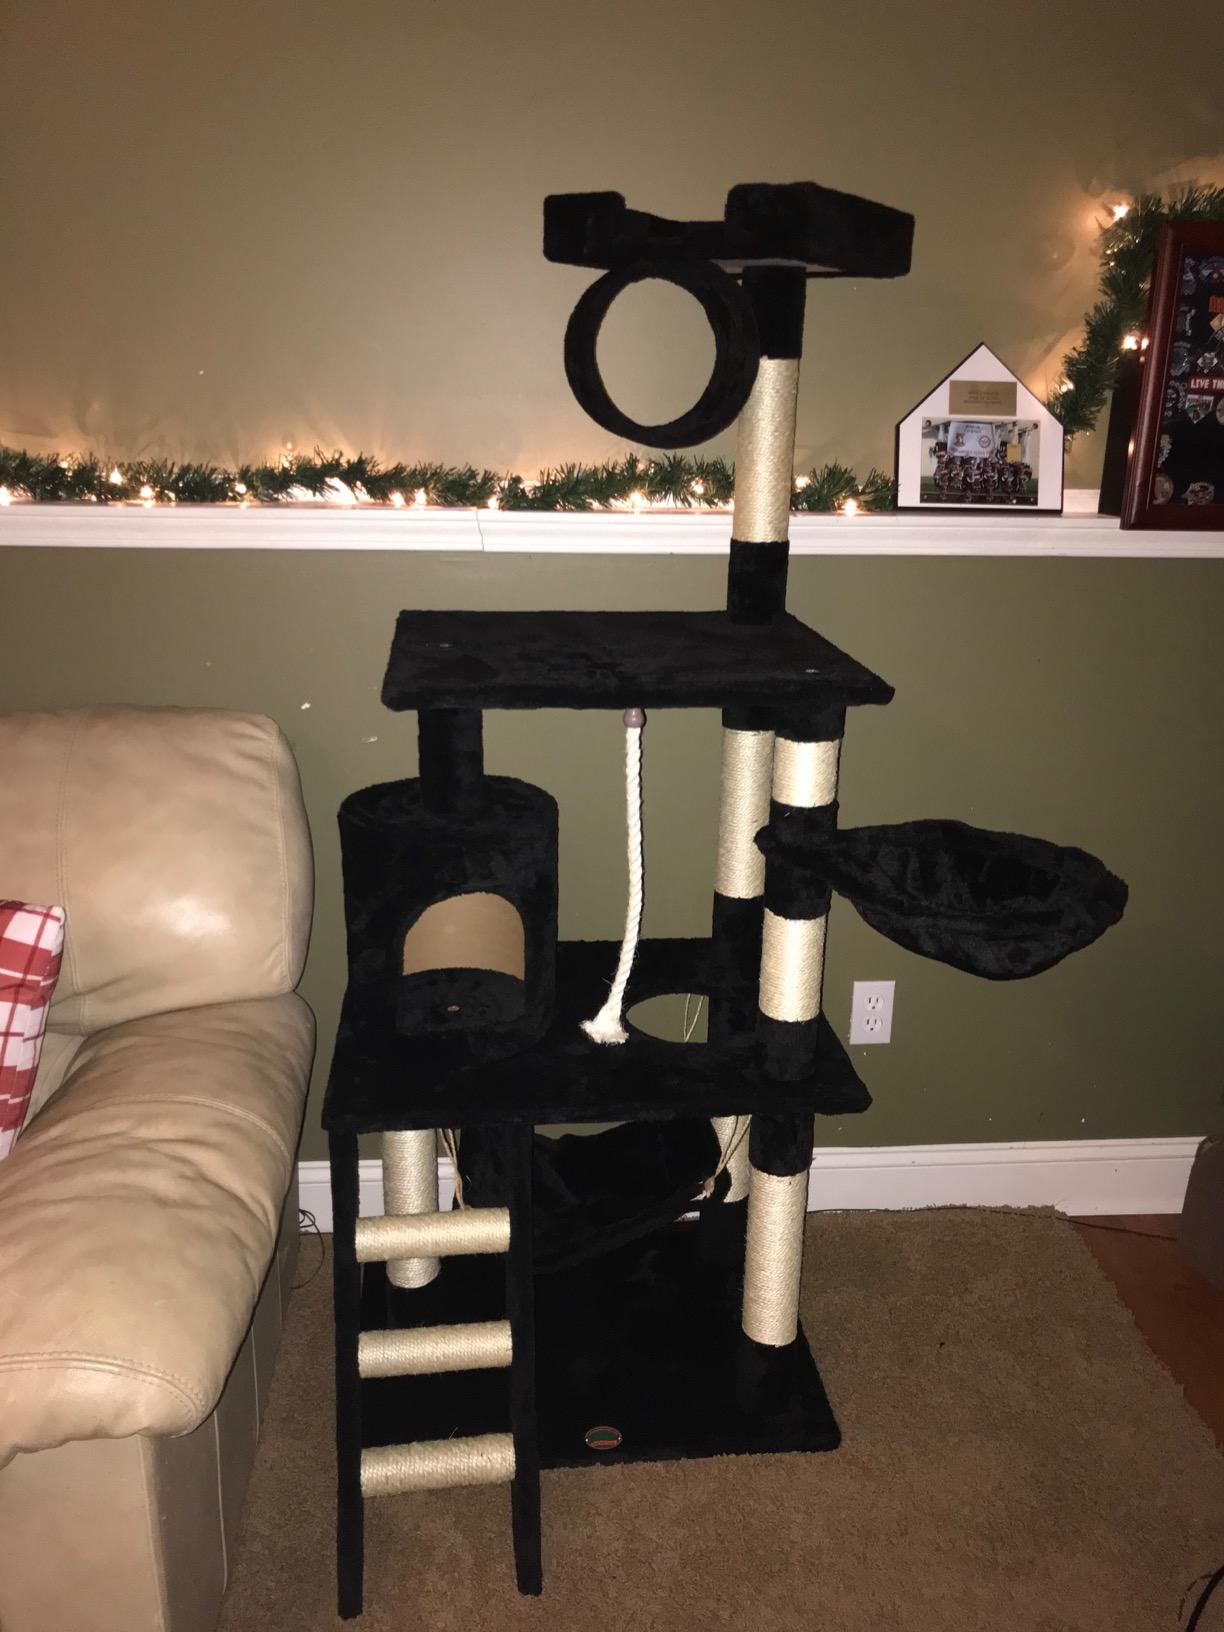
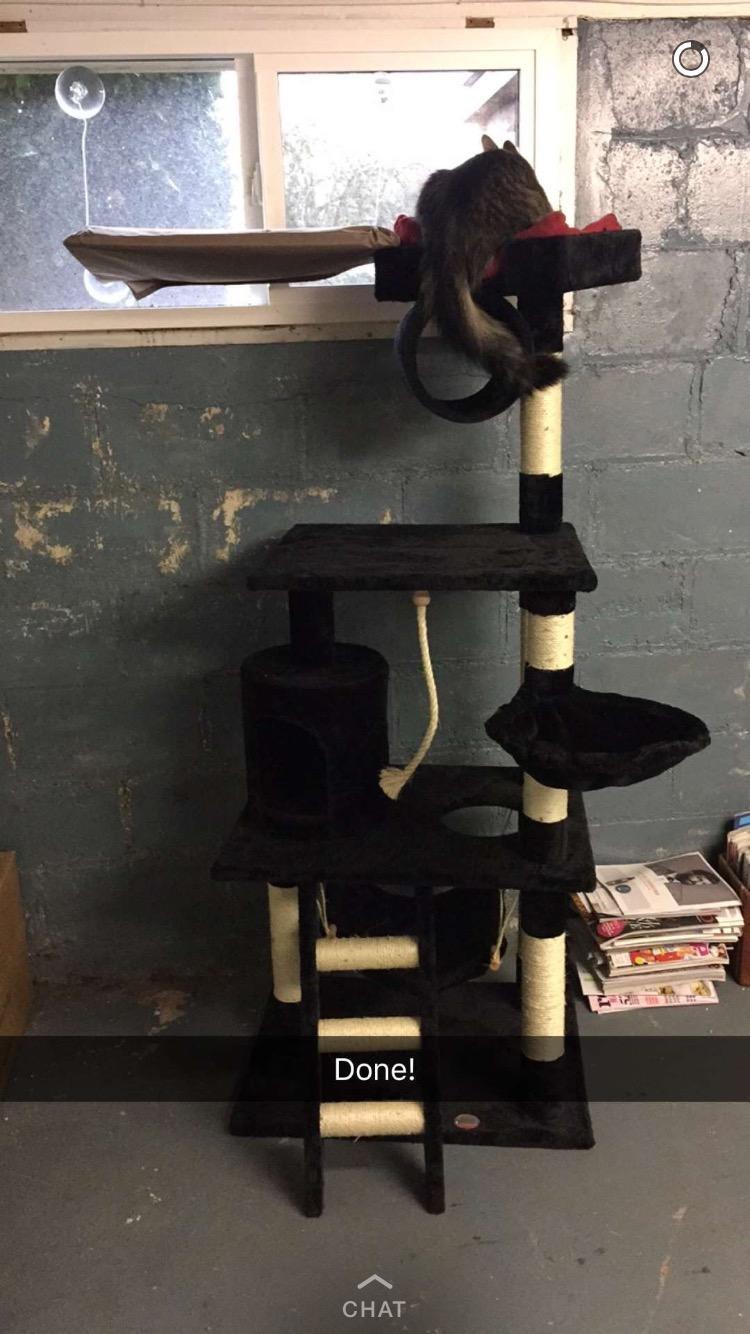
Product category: items_cat tree
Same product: yes